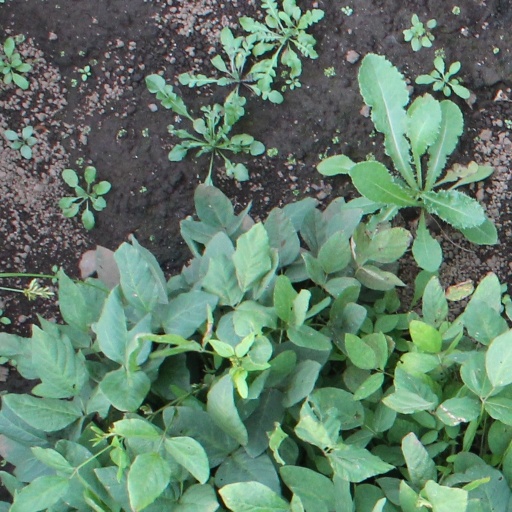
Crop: soybean